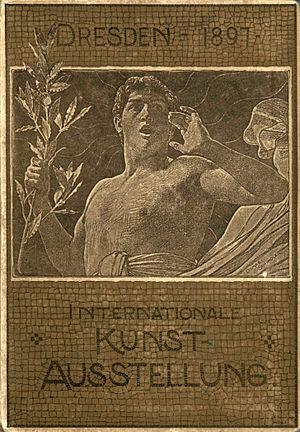
Osmar Schindler est un peintre allemand appartenant à l'académie de Dresde. Il est considéré comme faisant partie à la fois du courant impressionniste et art nouveau.
Henry Clement Van de Velde est un peintre, architecte, décorateur d'intérieur et enseignant belge, né le 3 avril 1863 à Anvers et mort le 15 octobre 1957 à Oberägeri.